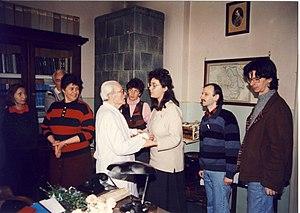
L'océanographe Mihai C. Bacescu au Muséum national d'Histoire naturelle Grigore Antipa de Bucarest
Mihai Băcescu, né le 28 mars 1908 à Broșteni et mort à Bucarest le 6 août 1999, est un zoologiste roumain.